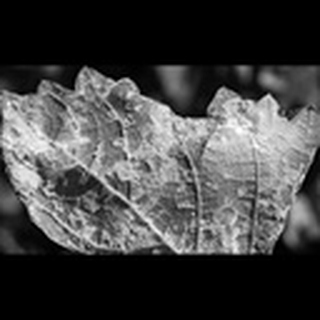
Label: cotton_powdery_mildew